Culture of France

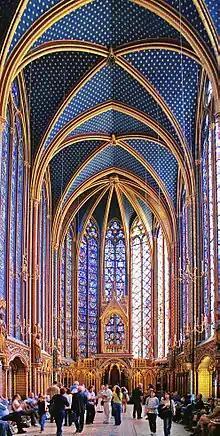
Saint Louis's Sainte-Chapelle represents the French impact on religious architecture.

The first paintings of France are those that are from prehistoric times, painted in the caves of Lascaux well over 10,000 years ago. The arts were already flourishing 1,200 years ago, at the time of Charlemagne, as can be seen in many hand made and hand illustrated books of that time.